Large Hadron Collider

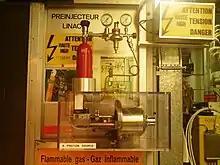
The LHC protons originate from the small red hydrogen tank.

Before being injected into the main accelerator, the particles are prepared by a series of systems that successively increase their energy. The first system is the linear particle accelerator Linac4 generating 160 MeV negative hydrogen ions (H ions), which feeds the Proton Synchrotron Booster (PSB). There, both electrons are stripped from the hydrogen ions leaving only the nucleus containing one proton. Protons are then accelerated to 2 GeV and injected into the Proton Synchrotron (PS), where they are accelerated to 26 GeV. Finally, the Super Proton Synchrotron (SPS) is used to increase their energy further to 450 GeV before they are at last injected (over a period of several minutes) into the main ring. Here, the proton bunches are accumulated, accelerated (over a period of ) to their peak energy, and finally circulated for 5 to while collisions occur at the four intersection points.